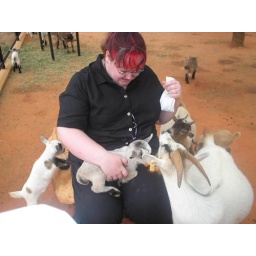
Me and a cute little baby goat in the petting zoo at the safari.